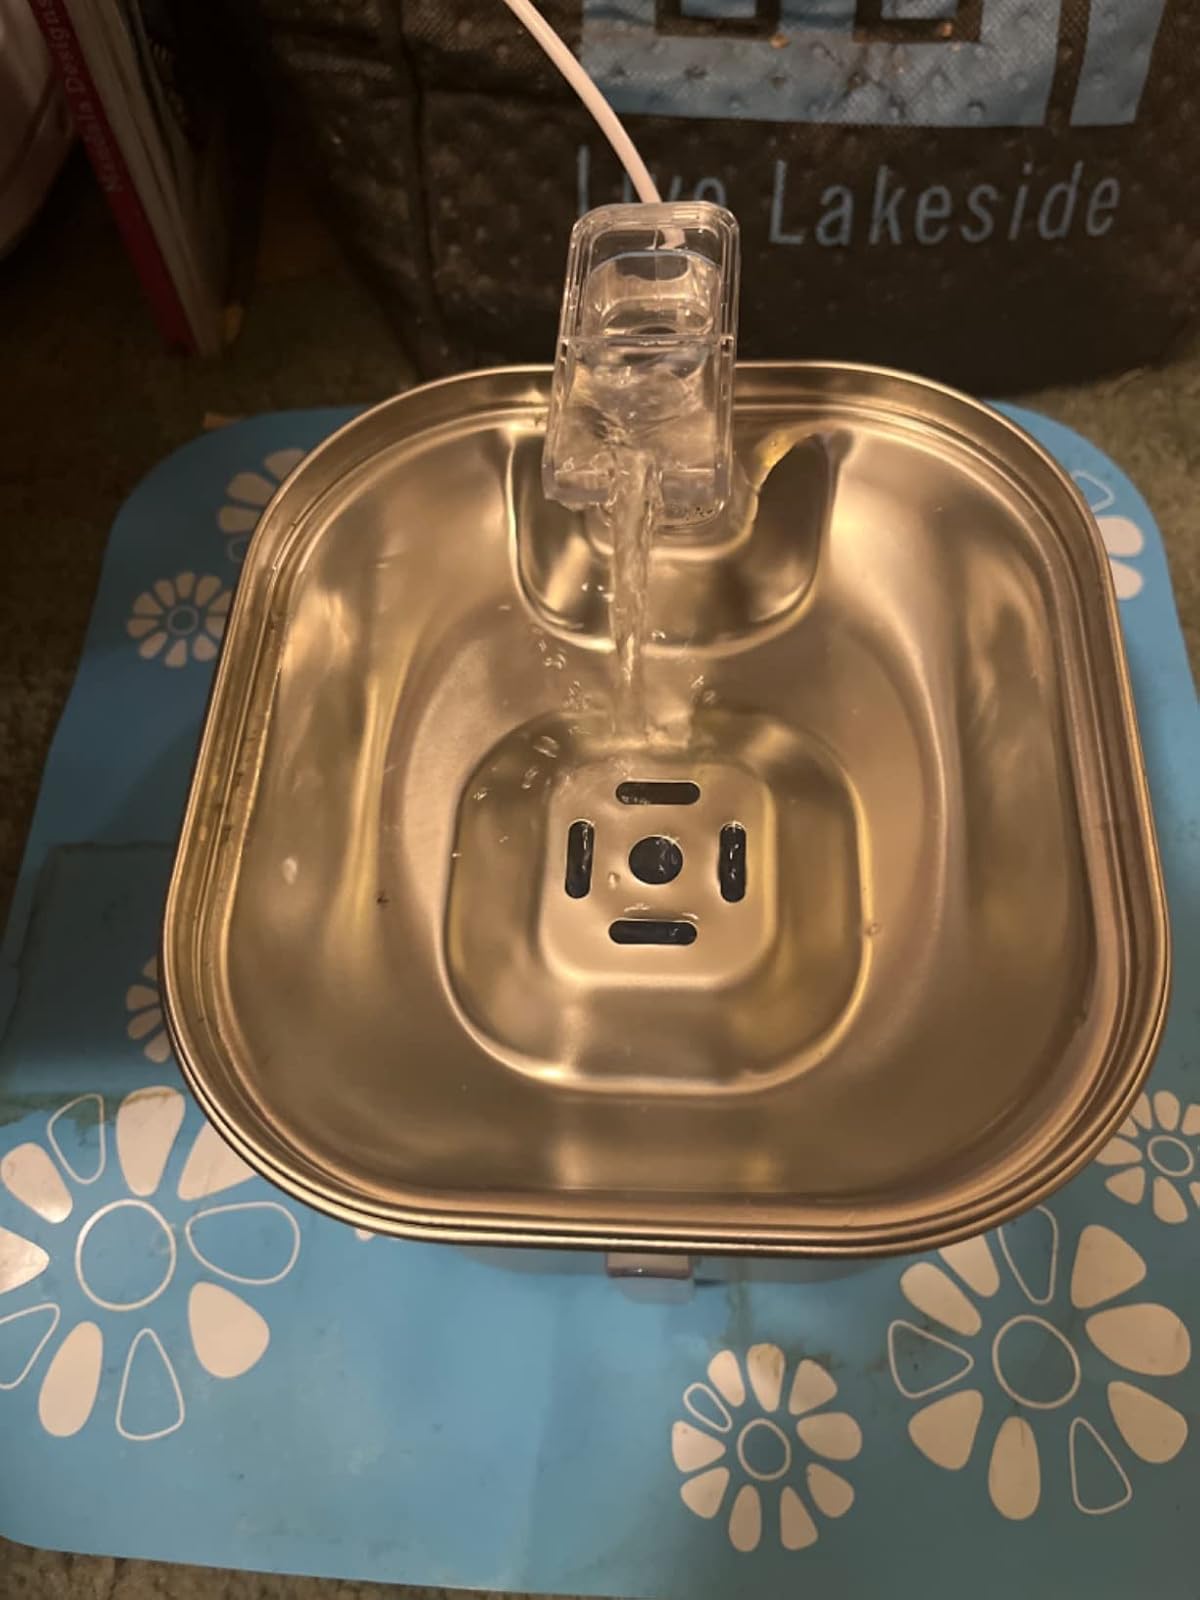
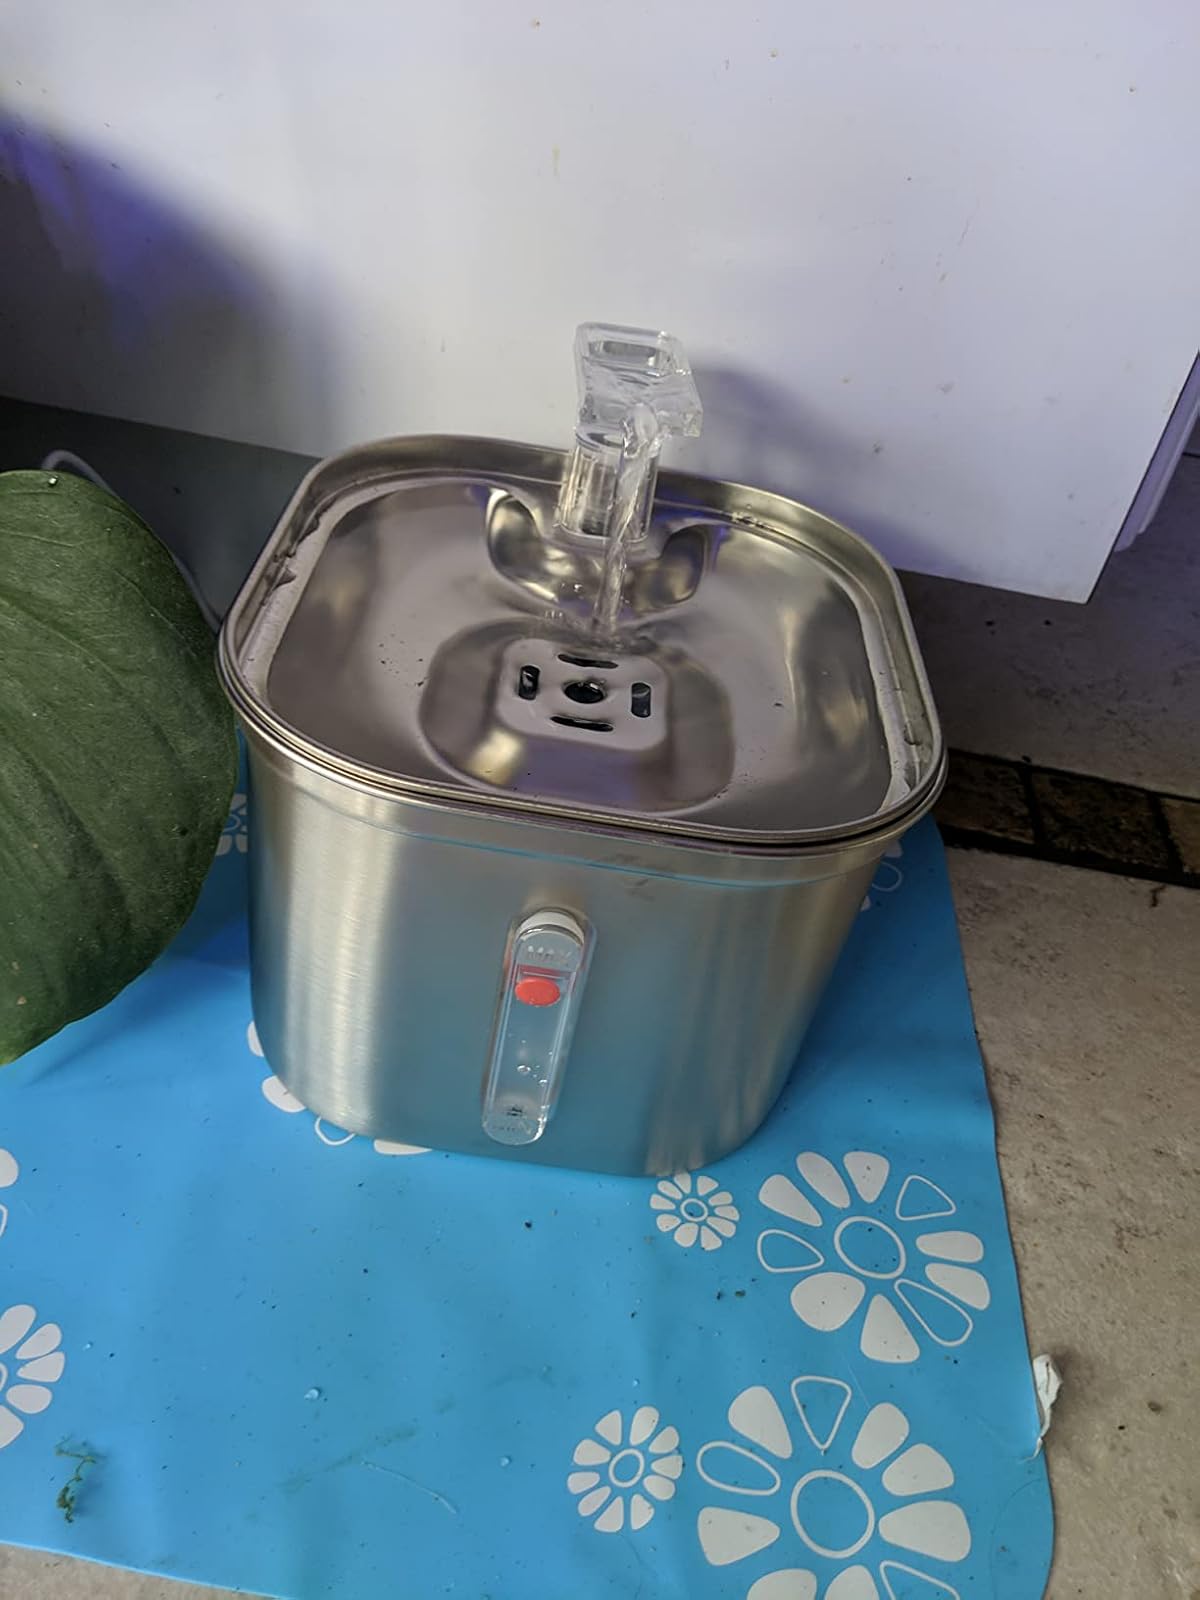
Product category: items_bowl
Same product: yes